Louisa Flowers

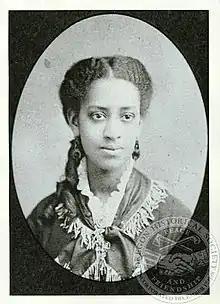
Portrait of Louisa Flowers at age 23.

Louisa Flowers (c. 1849–1928) was a civic leader and property owner in Portland, Oregon where she was a resident for 45 years.